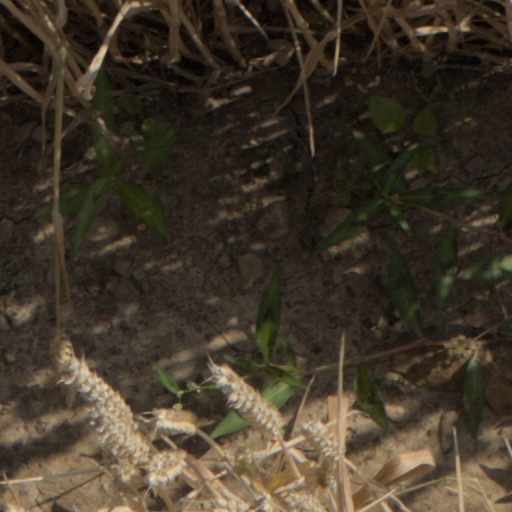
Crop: wheat